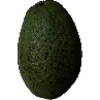
Label: Avocado 1